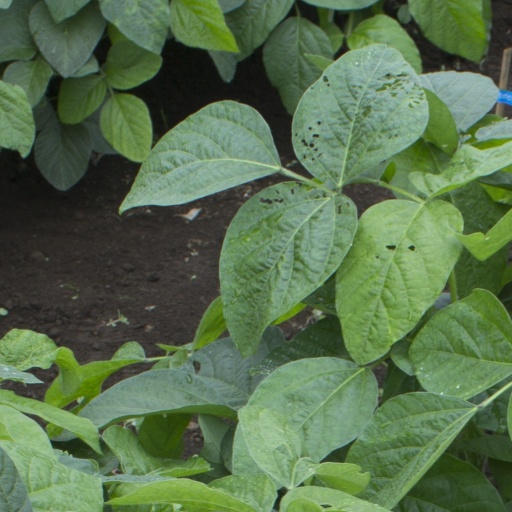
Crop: soybean